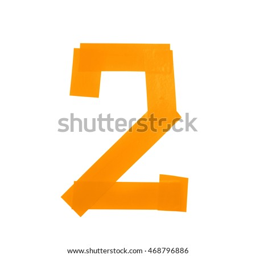
number symbol made of insulating tape isolated over the white background